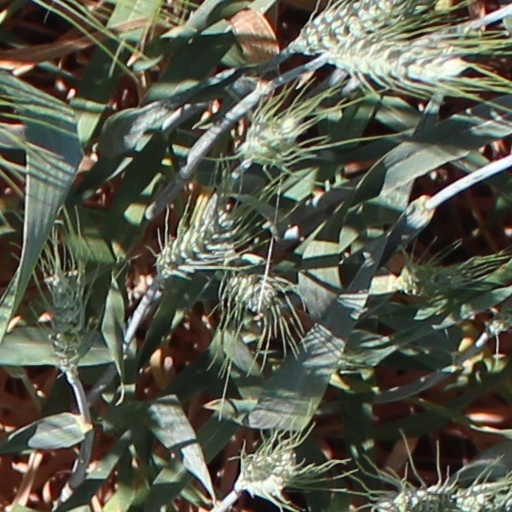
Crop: wheat